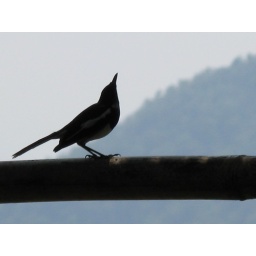
Sat on the fence in the garden at Maya Devi. Classic pose judging by pictures in the bird books.